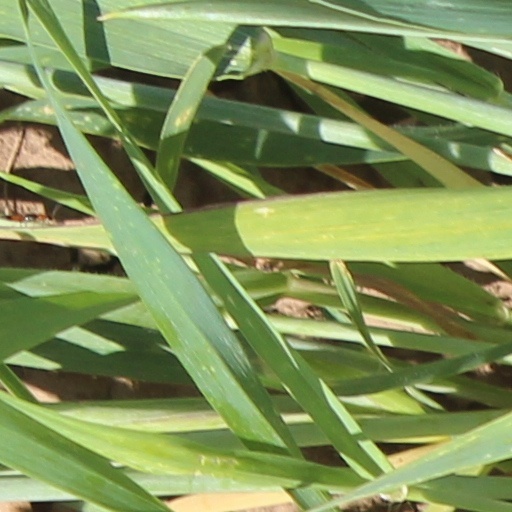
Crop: wheat